Salina Cruz

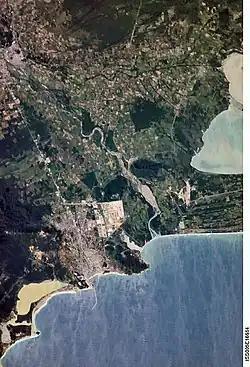
Satellite view

Agua Blanca, Boca del Río, Colonia el Bosque, Colonia el Mirador, Colonia Estibadores, Colonia Granadillo, Colonia la Brecha, Colonia Miramar, Colonia Santita, Colonia Vista Hermosa, El Ciruelo, El Puentecito, Ensenada de la Ventosa, La Brecha (Rancho Moisés Aquino), La Hacienda (Palo Grande), Las Escolleras, Palo Grande, Playa Azul, Playa Brasil (Brasilito), Salinas del Marqués, San Antonio Monterrey, and San José del Palmar.